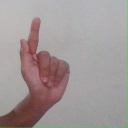
अक्षर: ळ